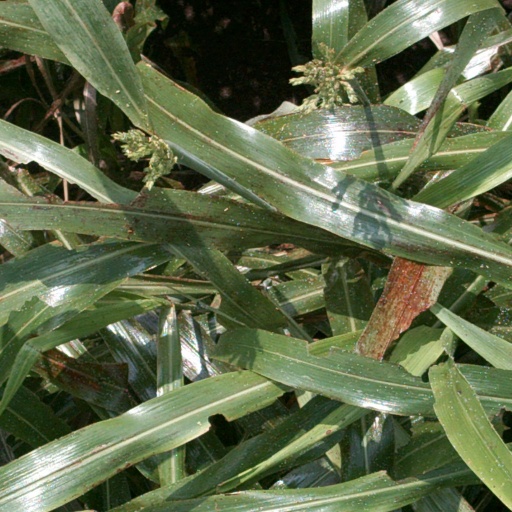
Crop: sorghum